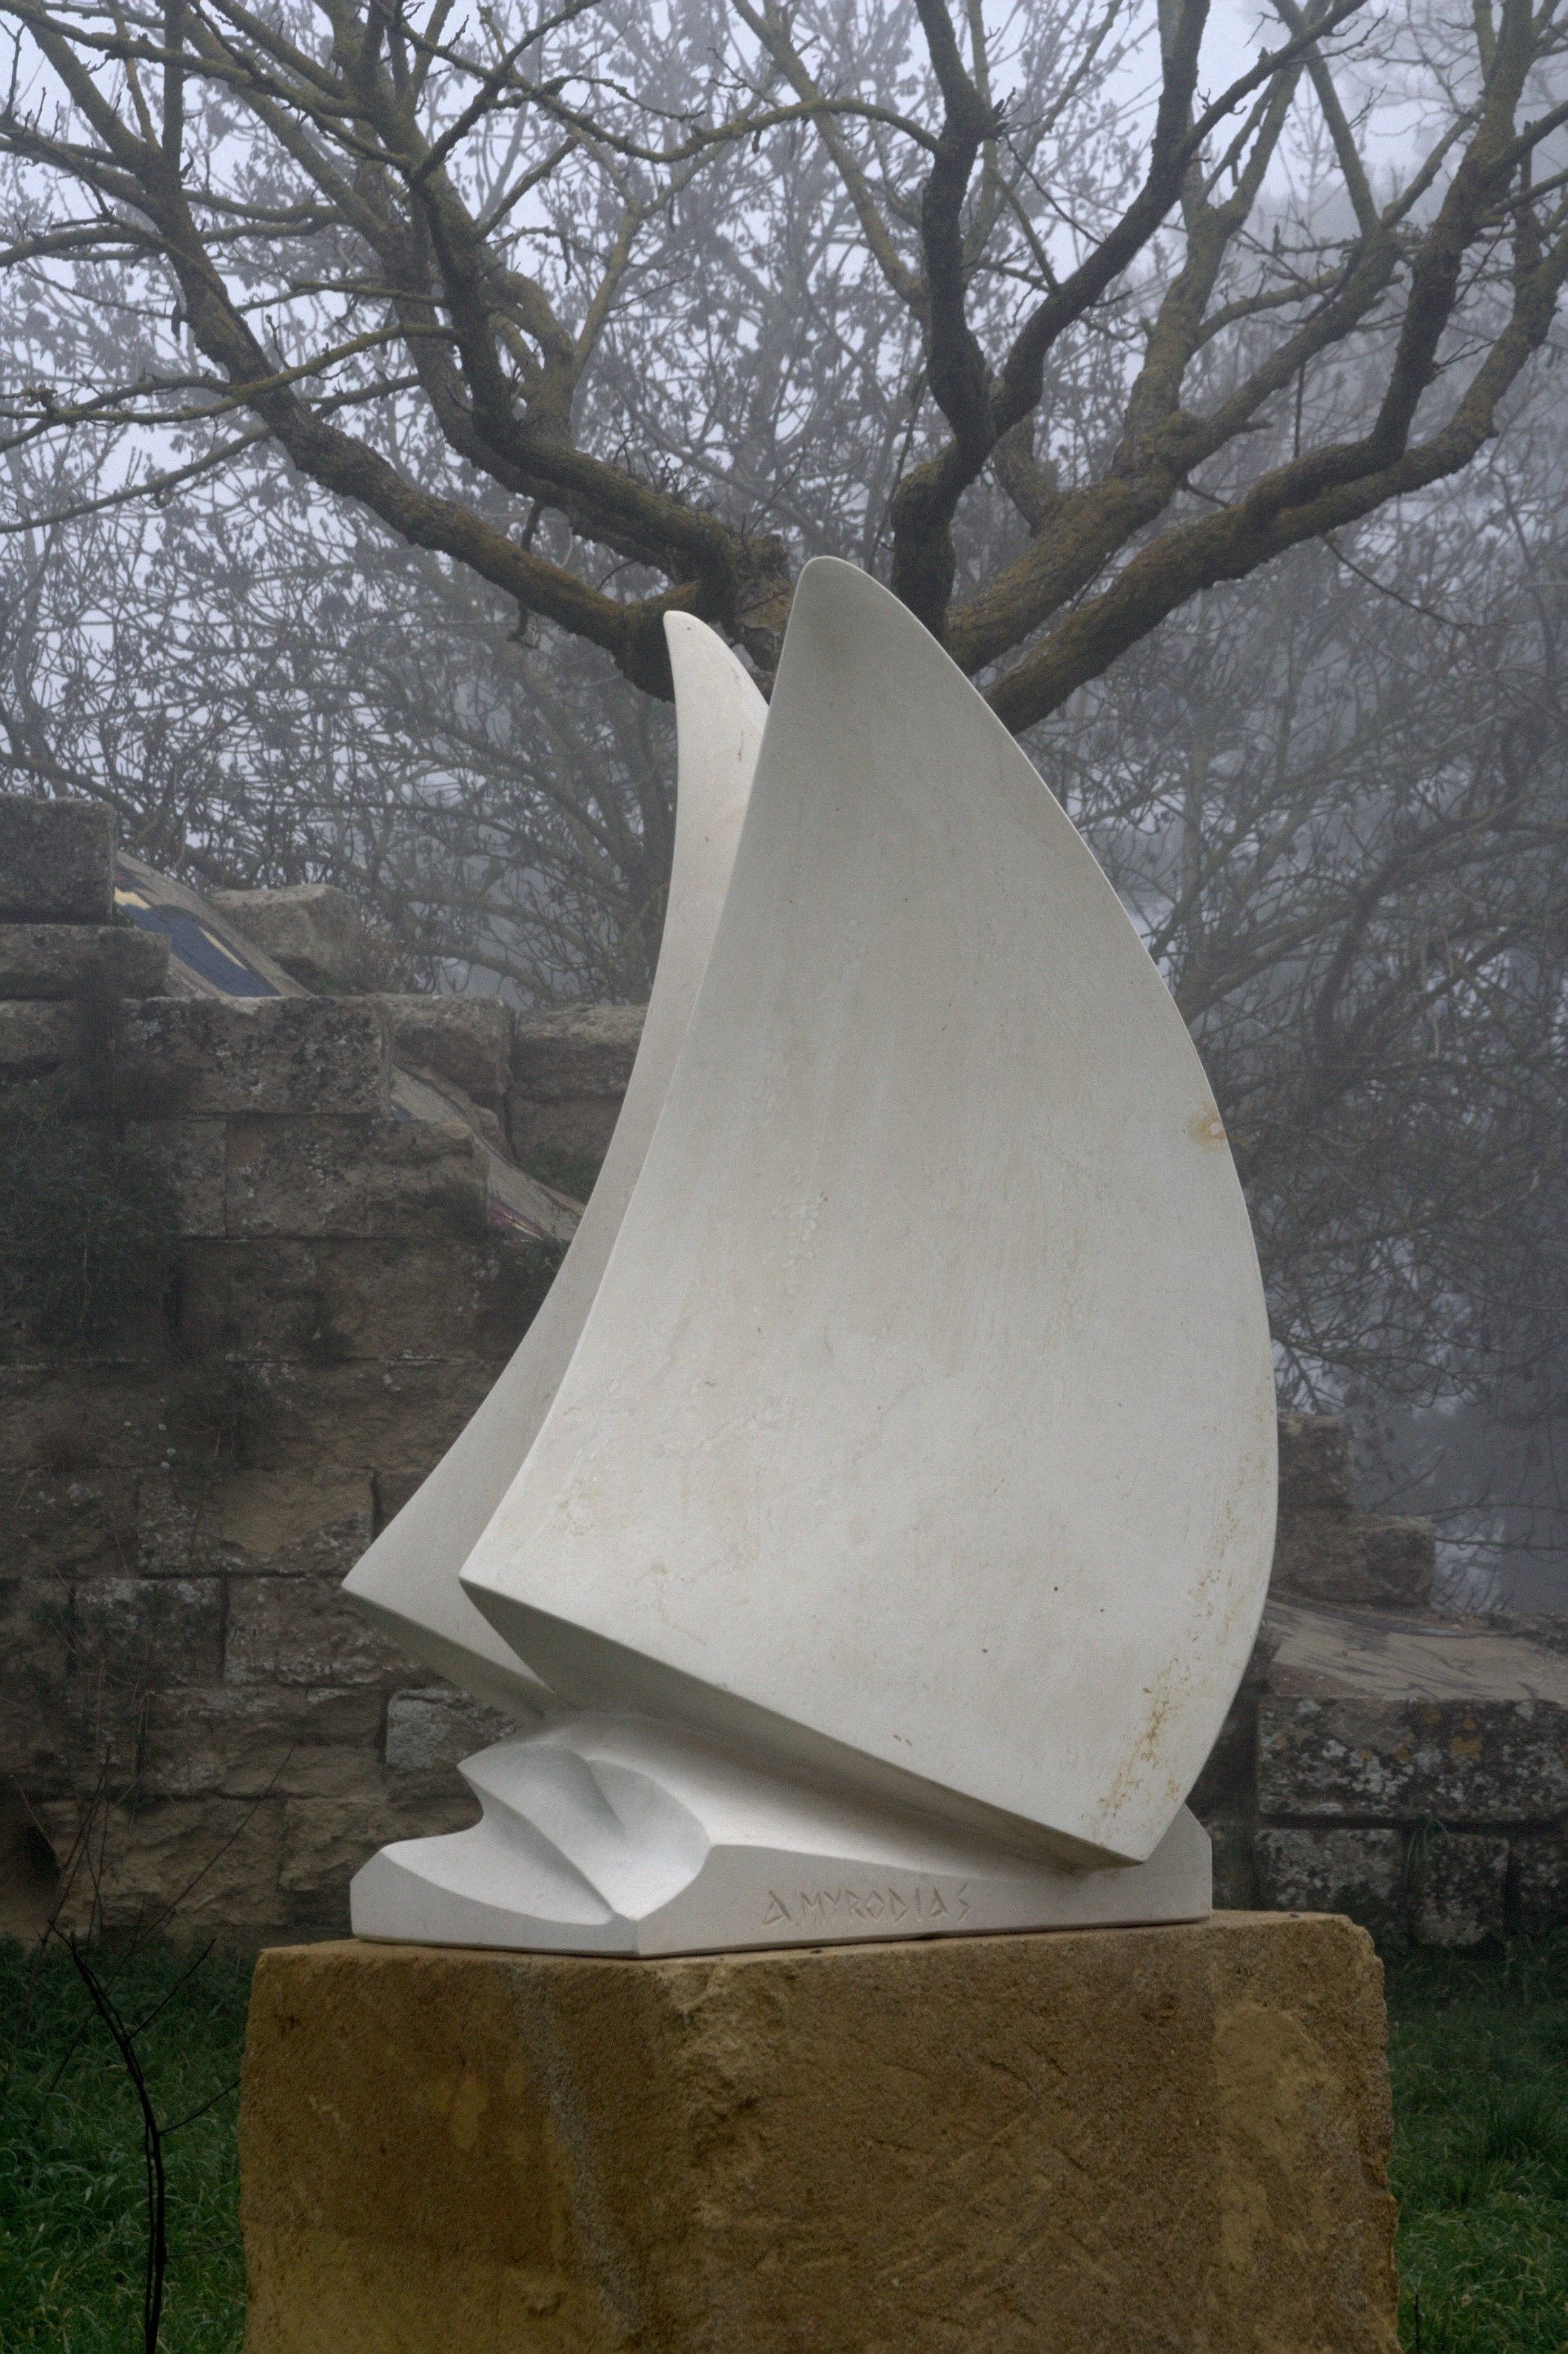
fog, monument, statue, italy, artwork, grave, sculpture, memorial, art, headstone, carving, sicily, enna